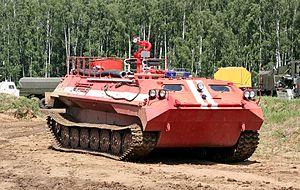
Le MT-LBu est un véhicule de transport de troupes russe, dérivé du MT-LB.